Virus Tropical

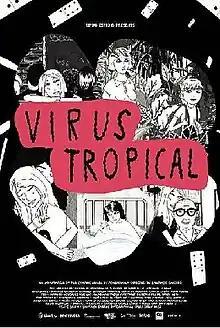
Theatrical release poster

Virus Tropical is a 2017 adult animated coming-of-age drama film directed by Santiago Caicedo, based on the 2011 semi-autobiographical graphic novel of the same name by cartoonist Power Paola. From a screenplay by Enrique Lozano, Power Paola handled the film's art direction. Produced by Timbo Estudio and Ikki Films, "Virus Tropical" had its world premiere at the Animation Is Film Festival on 21 October 2017. It was released in Colombian cinemas on 17 May 2018, where it grossed $31,100. The film received generally positive reviews. Additionally, it won the Quirino Award for Best Ibero-American Feature Film.